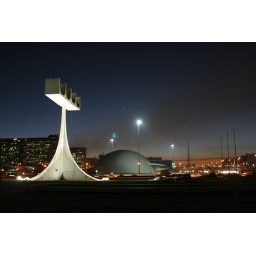
view up towards the tv tower with cathedral bells in foreground and national gallery and library behind